Niels Bohr

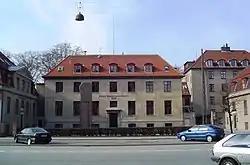
A block-shaped beige building with a sloped, red tiled roof

The Bohr model worked well for hydrogen and ionized single-electron helium, which impressed Einstein but could not explain more complex elements. By 1919, Bohr was moving away from the idea that electrons orbited the nucleus and developed heuristics to describe them. The rare-earth elements posed a particular classification problem for chemists because they were so chemically similar. An important development came in 1924 with Wolfgang Pauli's discovery of the Pauli exclusion principle, which put Bohr's models on a firm theoretical footing. Bohr was then able to declare that the as-yet-undiscovered element 72 was not a rare-earth element but an element with chemical properties similar to those of zirconium. (Elements had been predicted and discovered since 1871 by chemical properties), and Bohr was immediately challenged by the French chemist Georges Urbain, who claimed to have discovered a rare-earth element 72, which he called "celtium". At the Institute in Copenhagen, Dirk Coster and George de Hevesy took up the challenge of proving Bohr right and Urbain wrong. Starting with a clear idea of the chemical properties of the unknown element greatly simplified the search process. They went through samples from Copenhagen's Museum of Mineralogy looking for a zirconium-like element and soon found it. The element, which they named hafnium ("hafnia" being the Latin name for Copenhagen), turned out to be more common than gold.